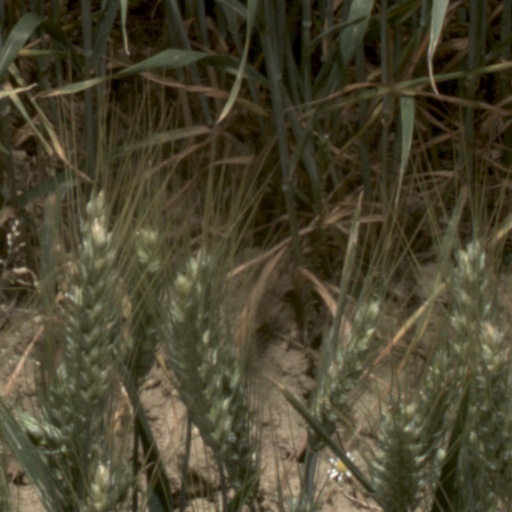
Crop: wheat